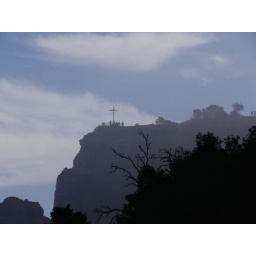
cross in the sky